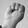
ASL letter: M